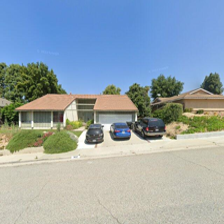
Label: streetView